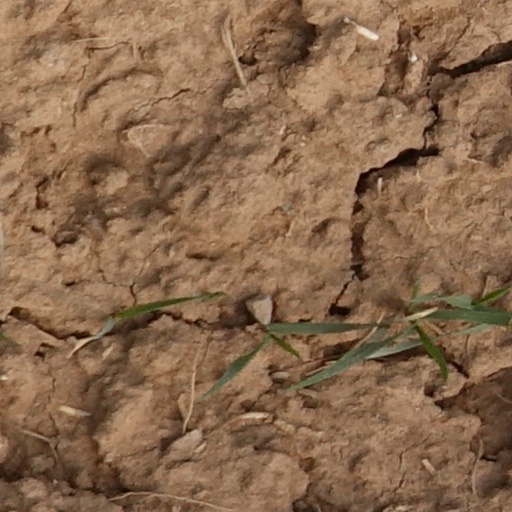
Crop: wheat